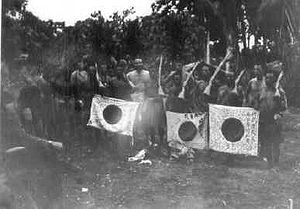
Carlsons patrulje / Efterspil
Indfødte spejdere fra Salomonøerne fremviser japanske våben og flag, som blev erobret af patruljen.
Carlsons patrulje var en operation, som blev udført af 2. marineraiderbataljon under kommando af Evans Carlson under slaget om Guadalcanal mod japanske hærstyrker fra 6. november til 4. december 1942. De amerikanske marinesoldater angreb styrker under kommando af Toshinari Shōji, som var på flugt fra et omringningsforsøg ved Koli Point på Guadalcanal og forsøgte at slutte sig til japanske hærenheder på den anden side af den amerikanske stilling ved Lunga Point.